Aïssata Denn Conte

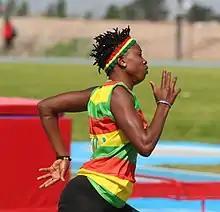
Conte, 2018

Conte competed at the 2018 Summer Youth Olympics in Buenos Aires however she was disqualified from the 400 metres race. Conte was selected to represent Guinea in the women's 100 metres race at the delayed 2020 Summer Games in Tokyo. However, Conte did not have a smooth run into the Games the Guinean sports ministry initially pulled all their athletes out of the event due the COVID-19 pandemic. This decision was rescinded two days before the opening ceremony allowing their athletes to compete at short notice. Despite the upheaval, Conte ran a personal best time for the 100 metres of 12.43 seconds.